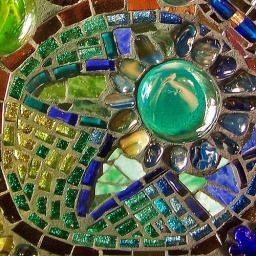
Glass gem surrounded by blue agate, smalti, glass tile, and glitter tile.